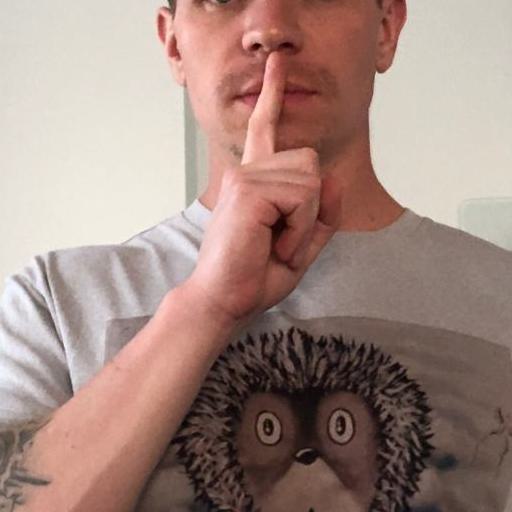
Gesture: mute